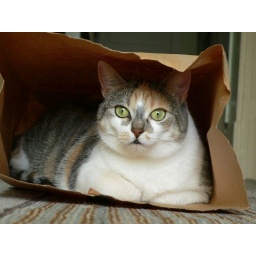
dassababy playing in a paper bag